Loughborough

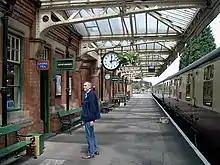
Loughborough Central railway station

Loughborough is the mainline station that serves the town. In 2012, Network Rail redeveloped the station increasing the length of the platforms and improving access; concurrently, the local council made improvements to the surrounding area.